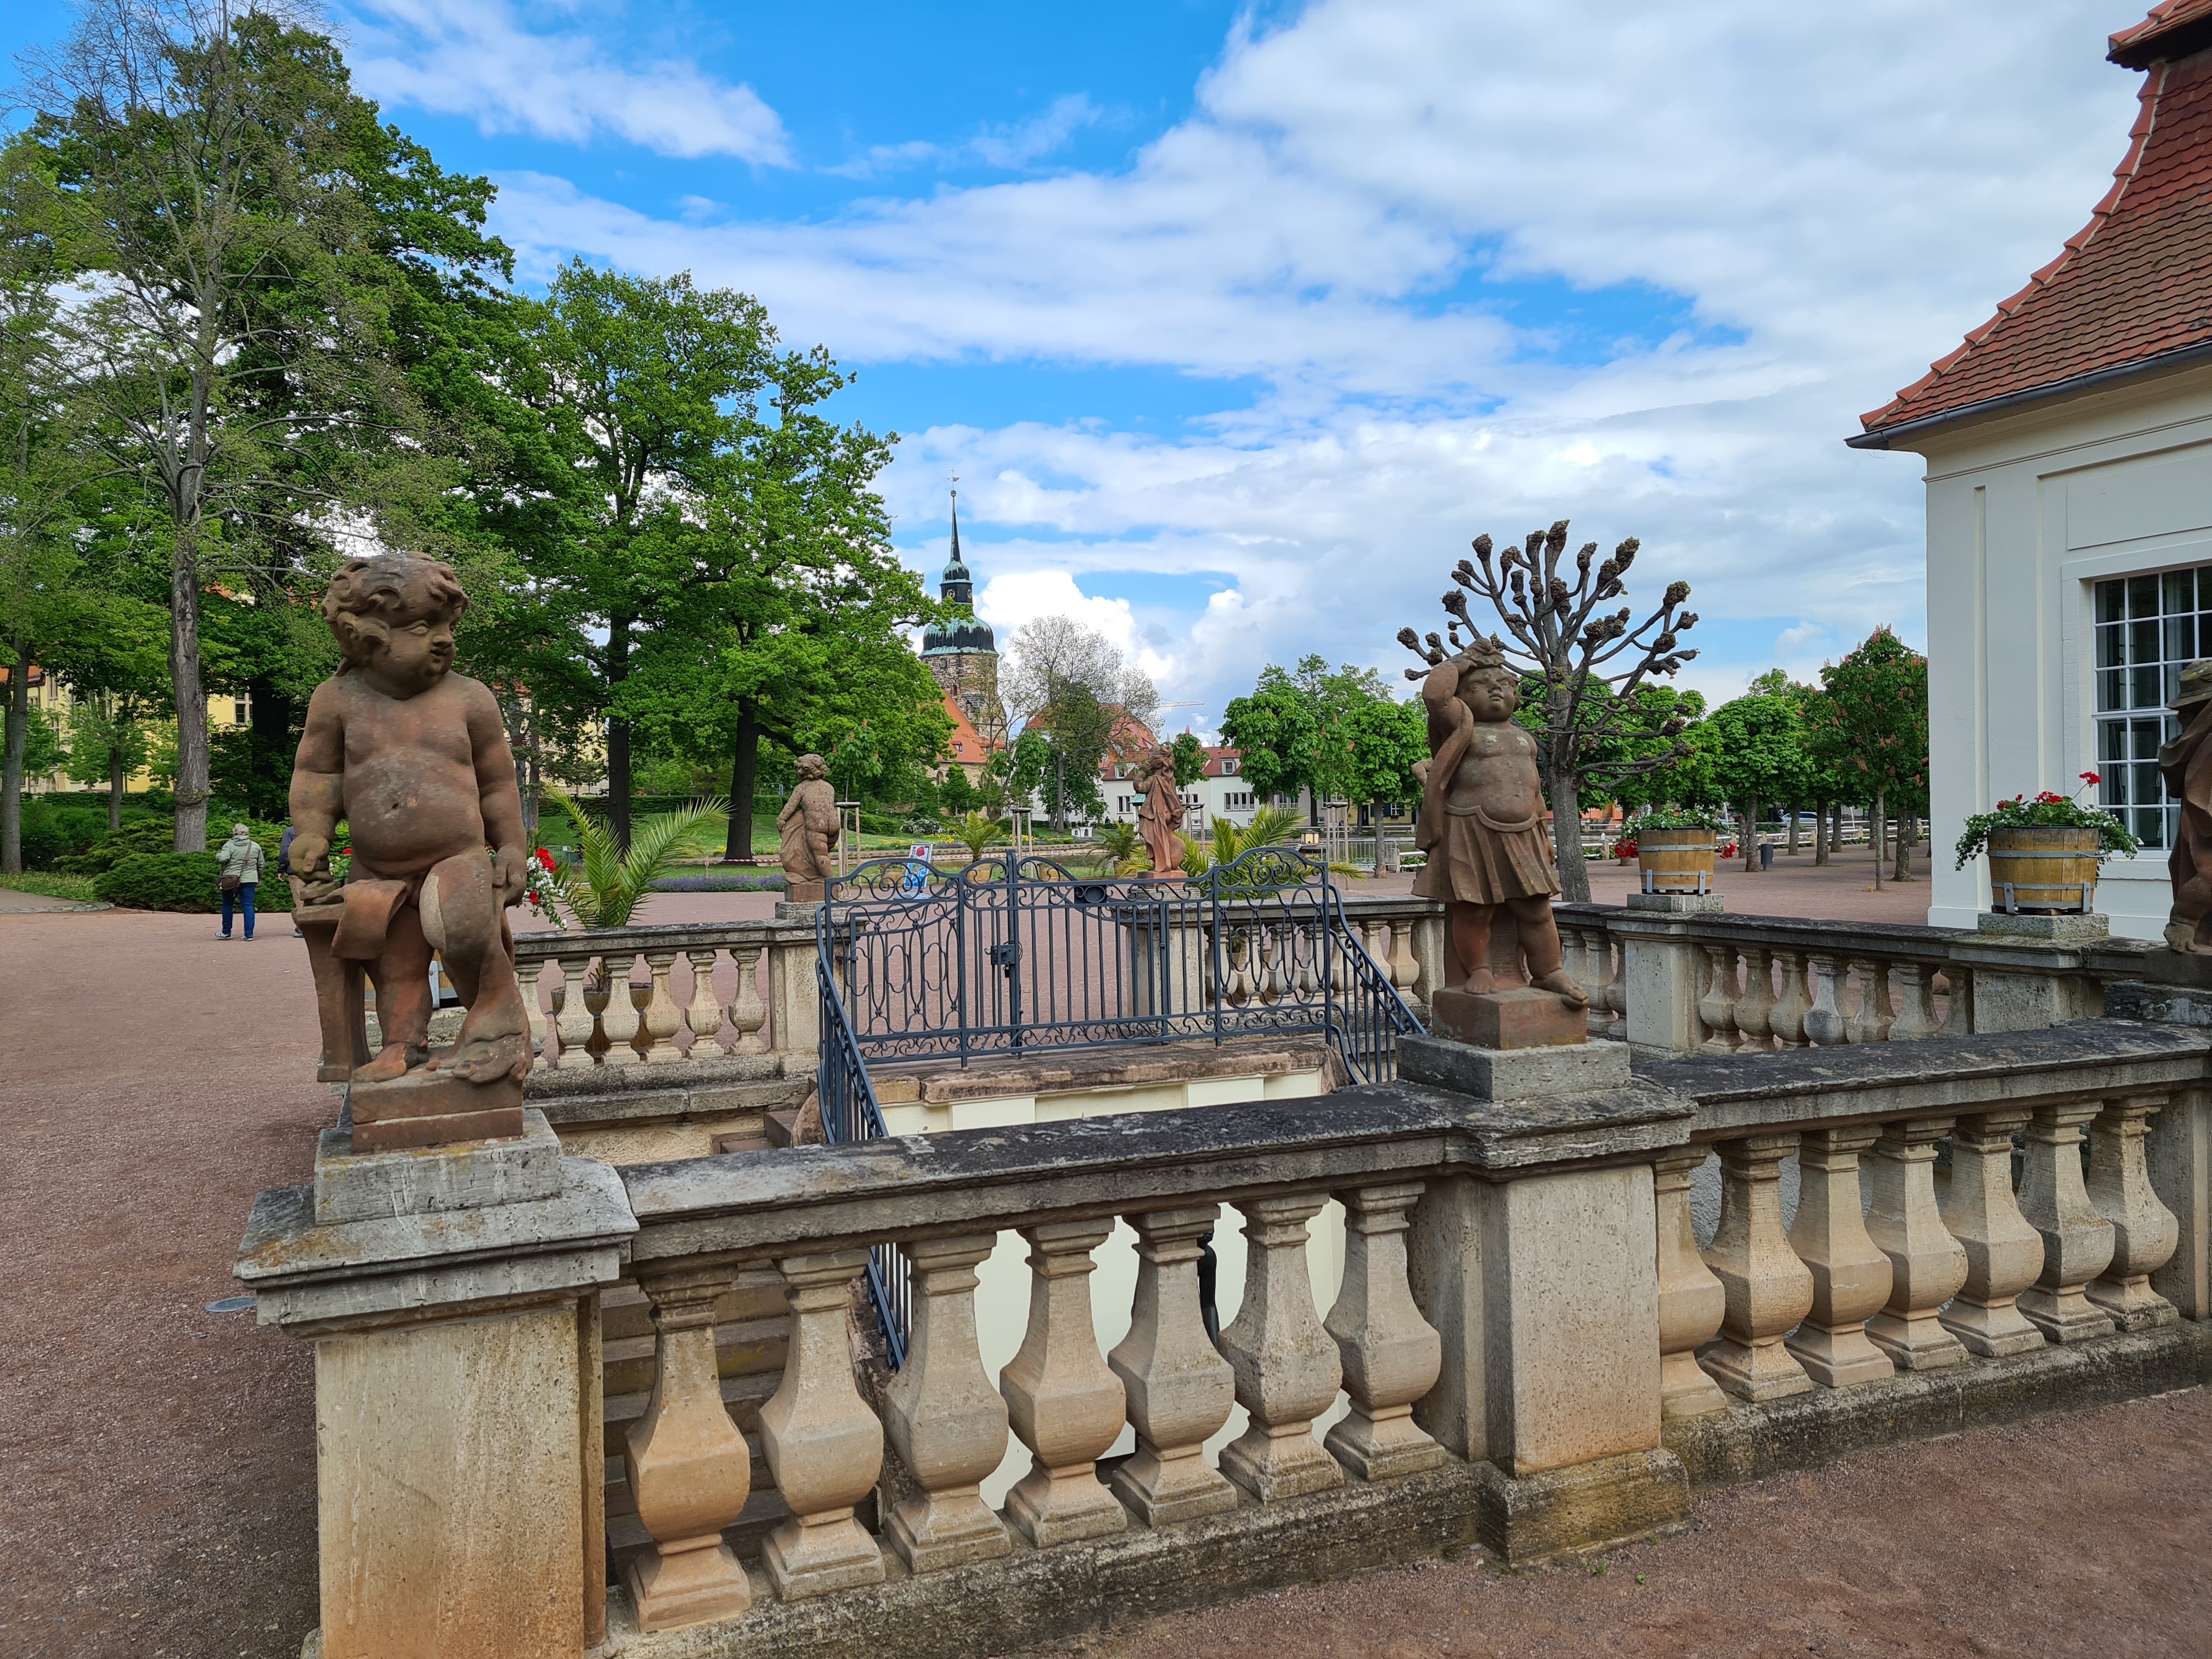
natural, cloud, sky, plant, tree, temple, sculpture, window, art, leisure, building, fence, city, statue, facade, wood, monument, baluster, ancient history, finial, historic site, column, garden, history, bronze sculpture, metal, walkway, tourist attraction, landscape, memorial, font, classical architecture, tourism, arch, roof, street, carving, town square, estate, palace, mansion